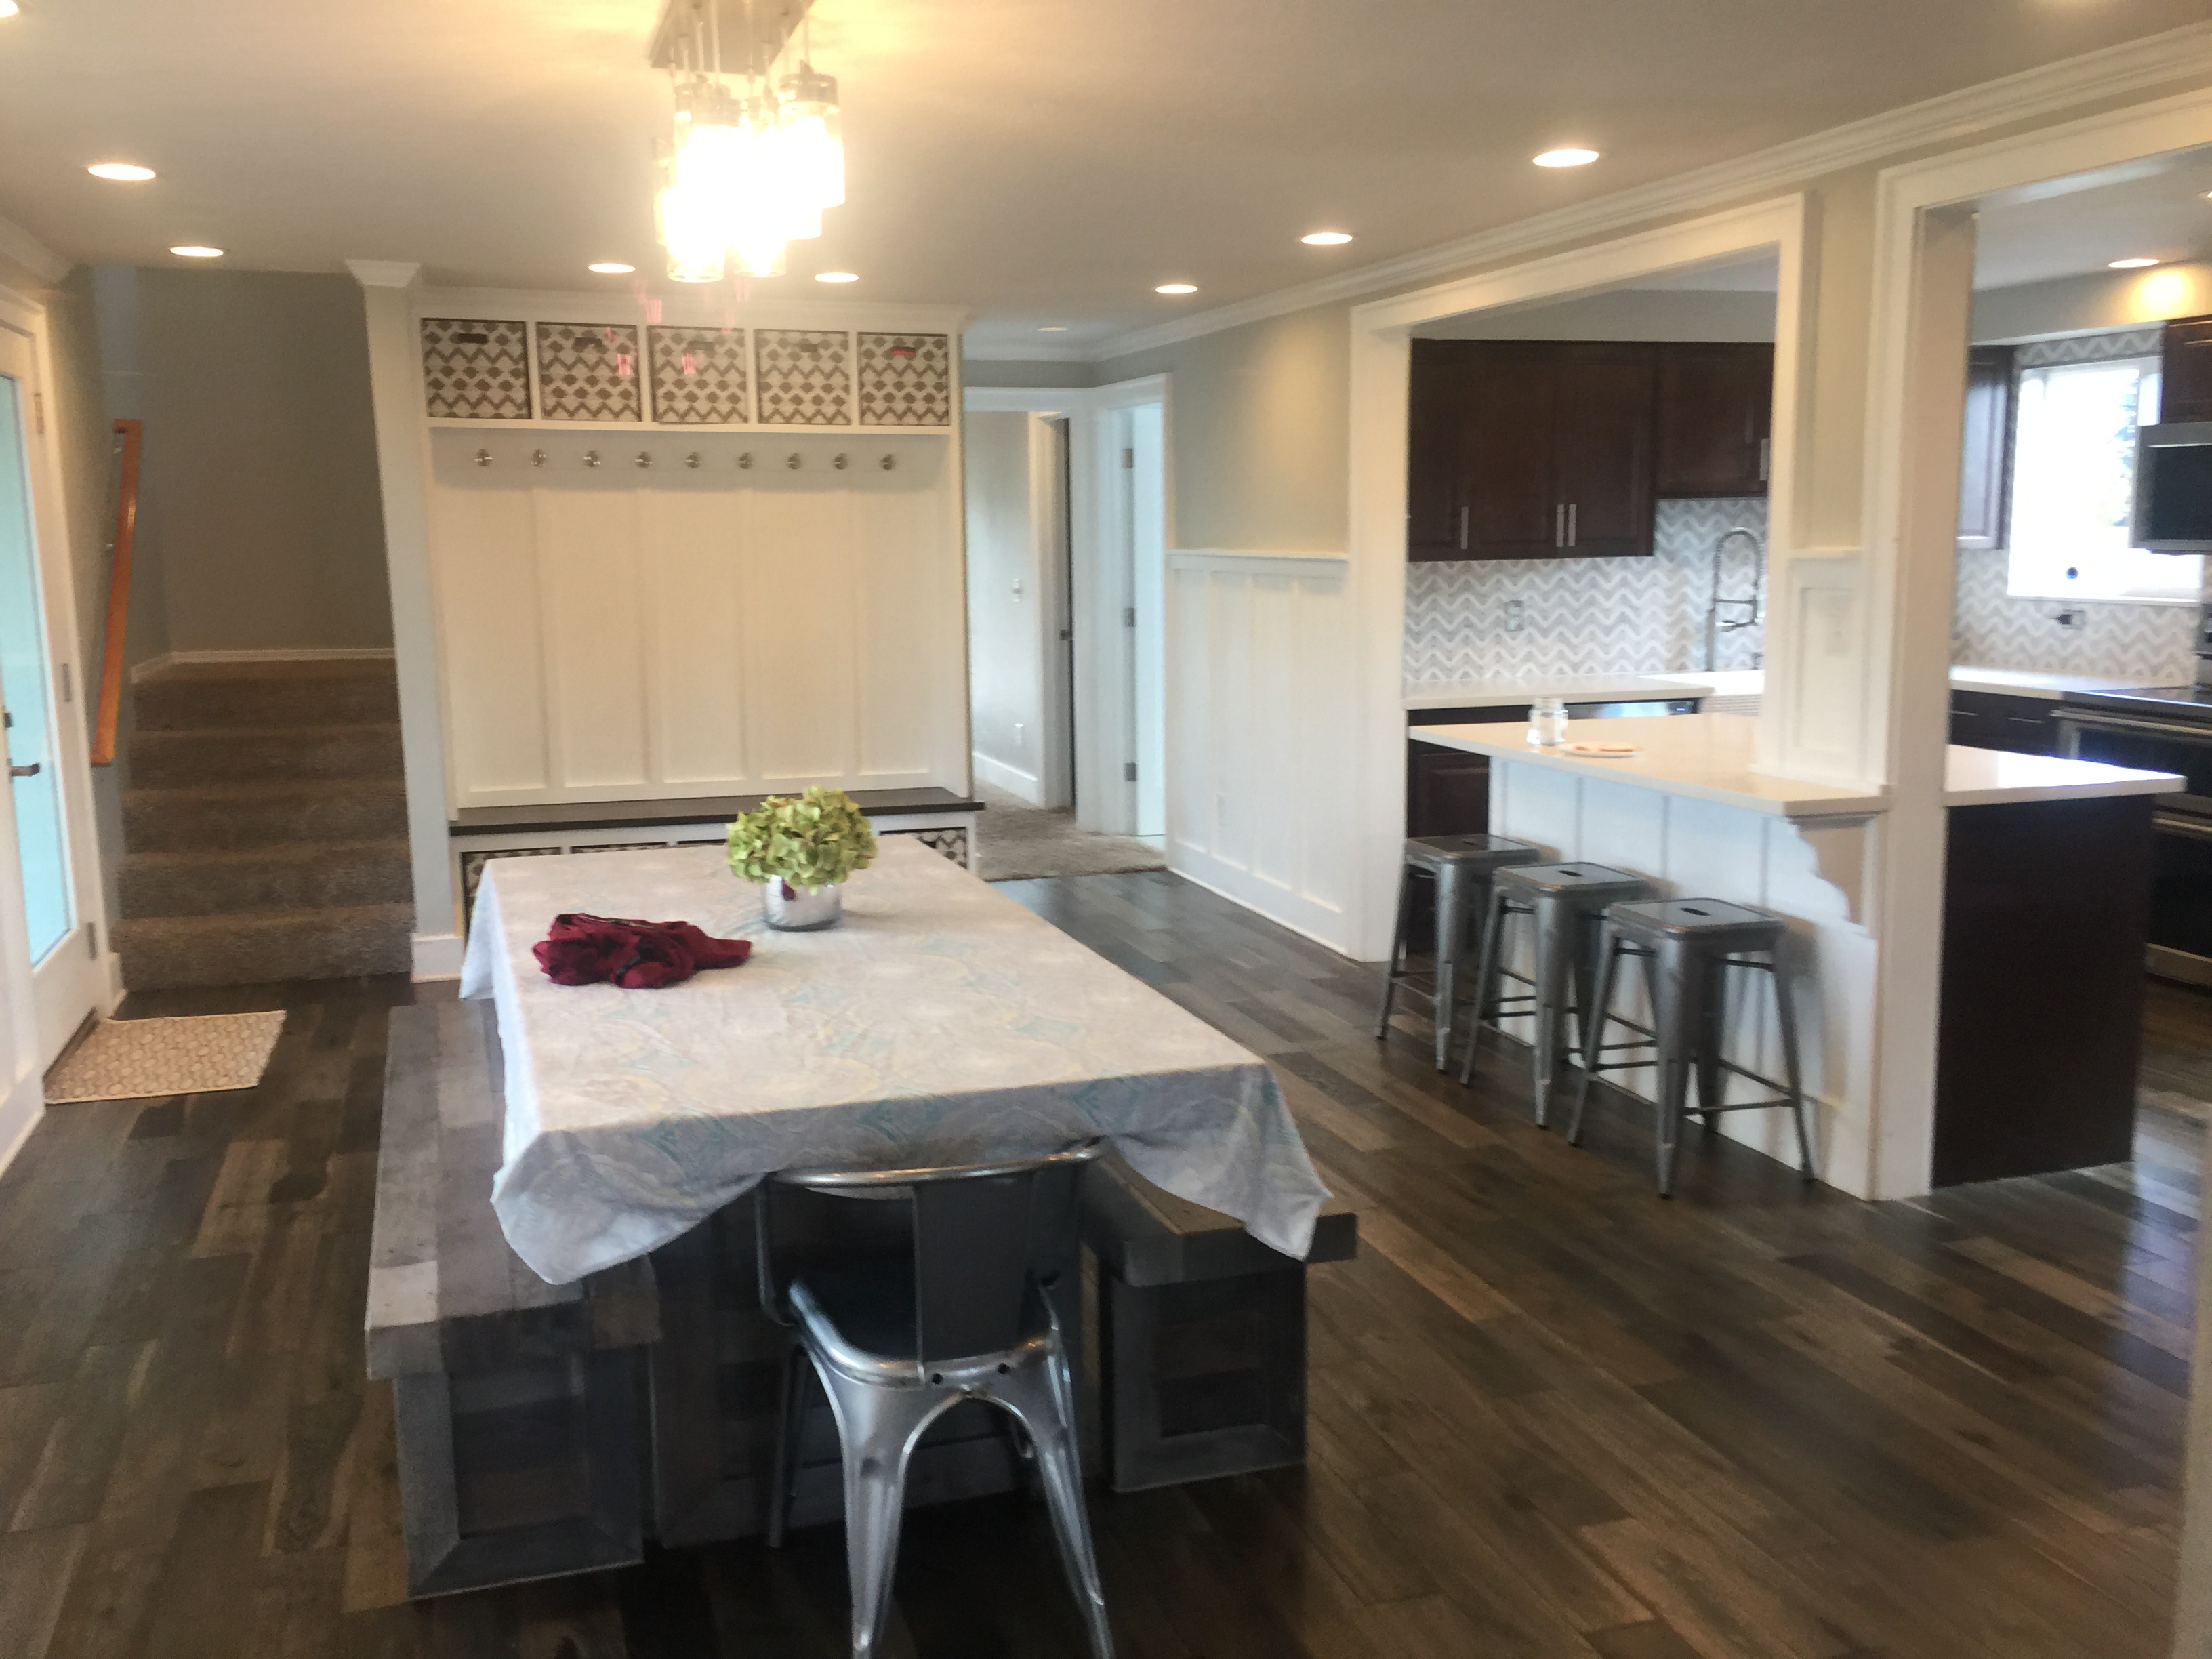
wainscoting, dining, room, countertop, property, furniture, kitchen, building, floor, interior design, cabinetry, house, wood flooring, hardwood, home, flooring, real estate, table, ceiling, laminate flooring, wood, tile, granite, wood stain, dining room, cuisine classique, chair, plywood, loft